Atari, Inc. v. North American Philips Consumer Electronics Corp.

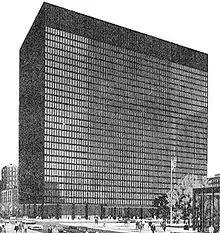
Atari appealed the trial motion to the United States Court of Appeals for the Seventh Circuit, pictured above.

Around 1980, numerous arcade games were being adapted for home consoles. Namco created the arcade game "Pac-Man" in Japan, which was adapted by Midway Manufacturing in America. The game became a mass market success, leading to game sequels, merchandising, and a cartoon. Just between October 1980 and December 1981, the game generated $150 million in sales. Atari licensed the rights to produce a home version of "Pac-Man" for the Atari 2600. Philips recognized the success of "Pac-Man" and attempted to create their own maze game, resulting in "K.C. Munchkin!" released in 1981."" "K.C. Munchkin" was released before Atari was able to publish their home version of "Pac-Man", and highlighted the similarities to take advantage of consumer excitement. When the home version of "Pac-Man" was panned by critics and consumers, both "K.C. Munchkin" and the Magnavox Odyssey 2 were bolstered by the news.